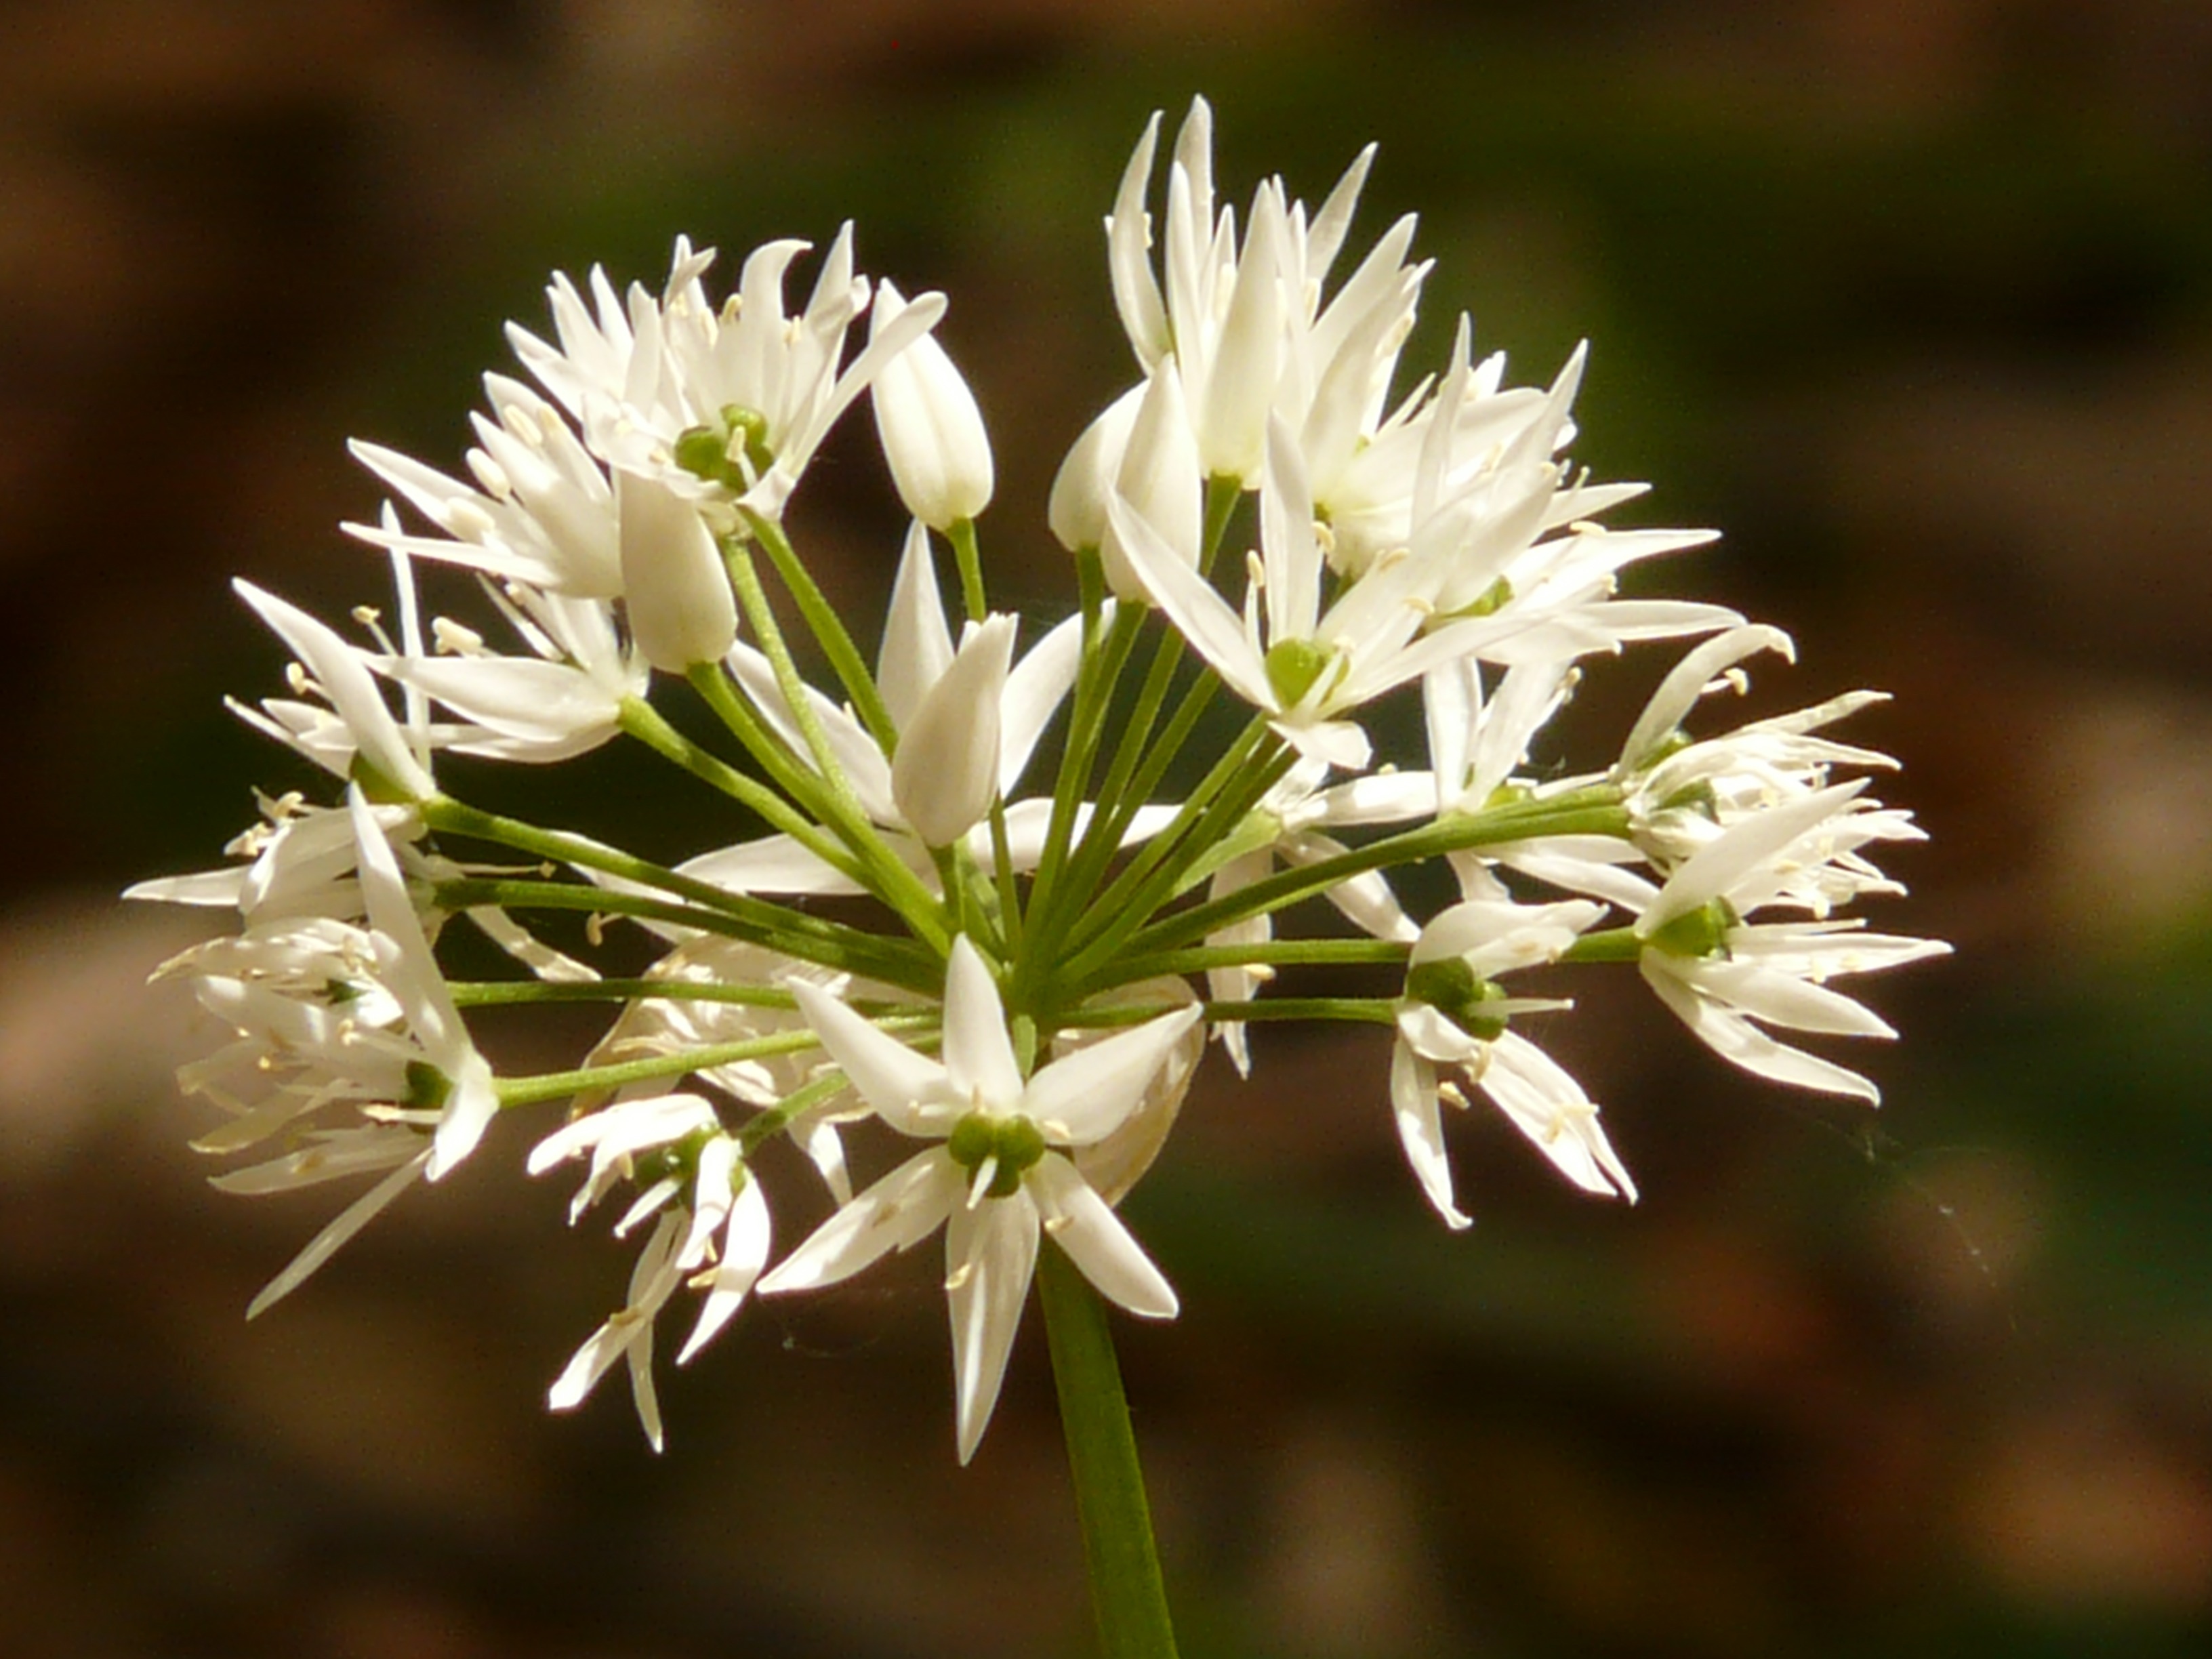
nature, blossom, plant, white, flower, bloom, spring, herb, garlic, produce, botany, flora, wildflower, close up, shrub, smell, smelly, edible, allium, taste, medicinal plant, macro photography, flowering plant, vegetable plant, bear's garlic, forest plant, wild garlic, allium ursinum, wood garlic, garlic spinach, gypsy spring, witch onion, waldherre, ramsen, land plant, branched asphodel